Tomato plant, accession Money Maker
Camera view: tilt-top (135 deg); turntable rotation: 150 degrees
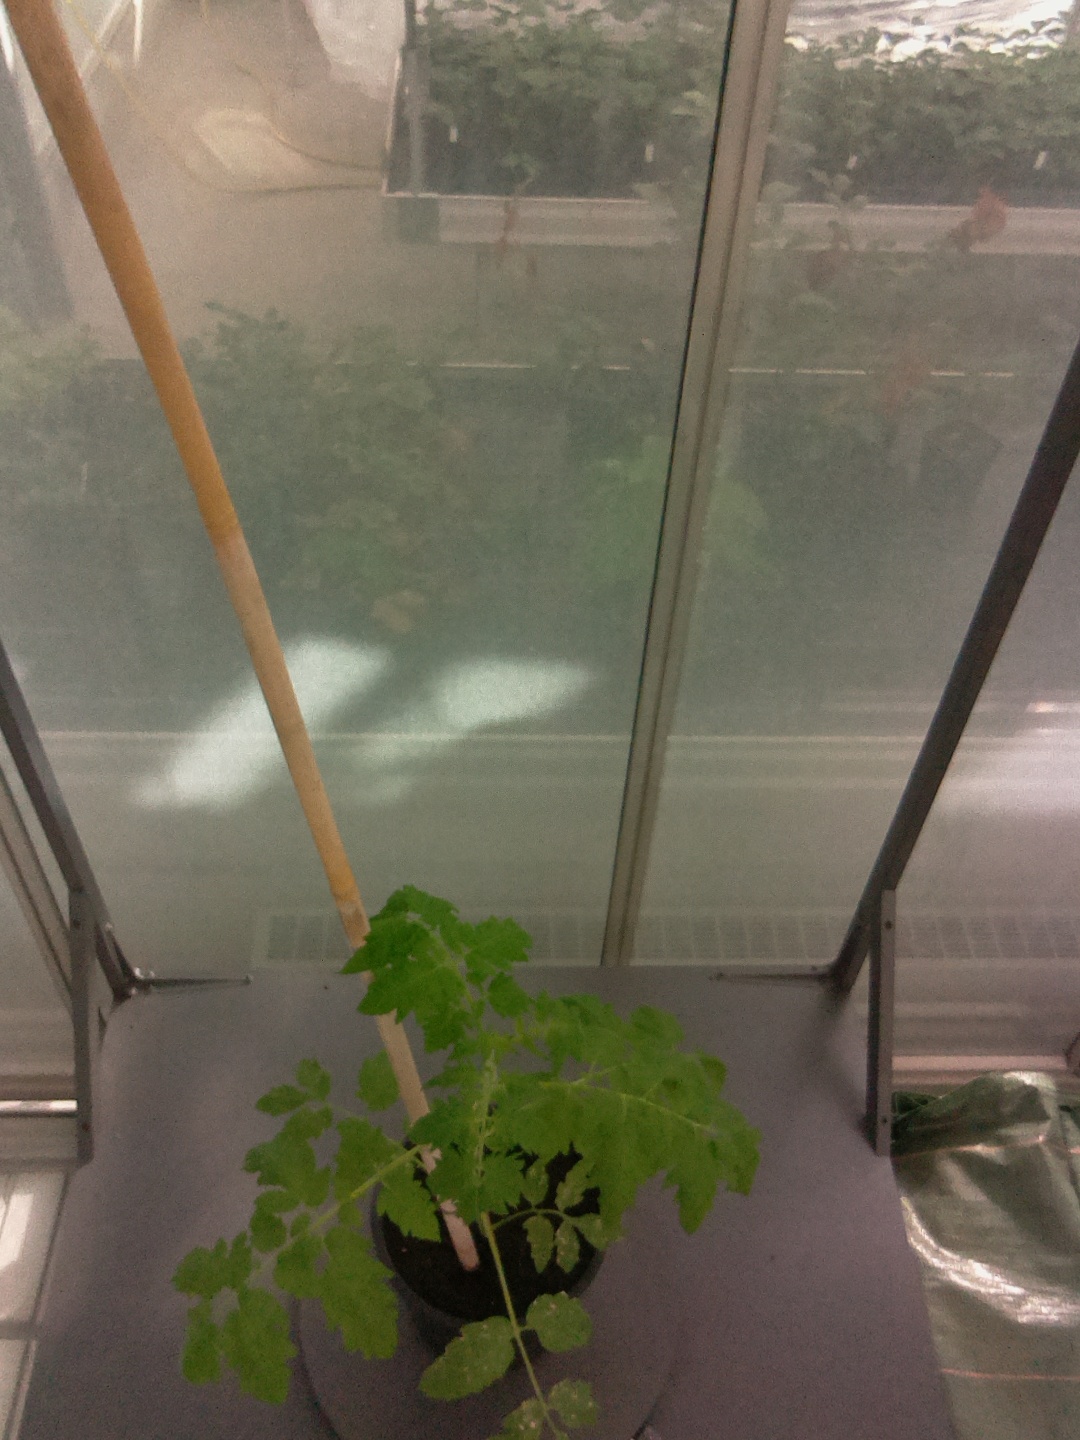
BBCH growth stage 14: 8 of true leaves visible